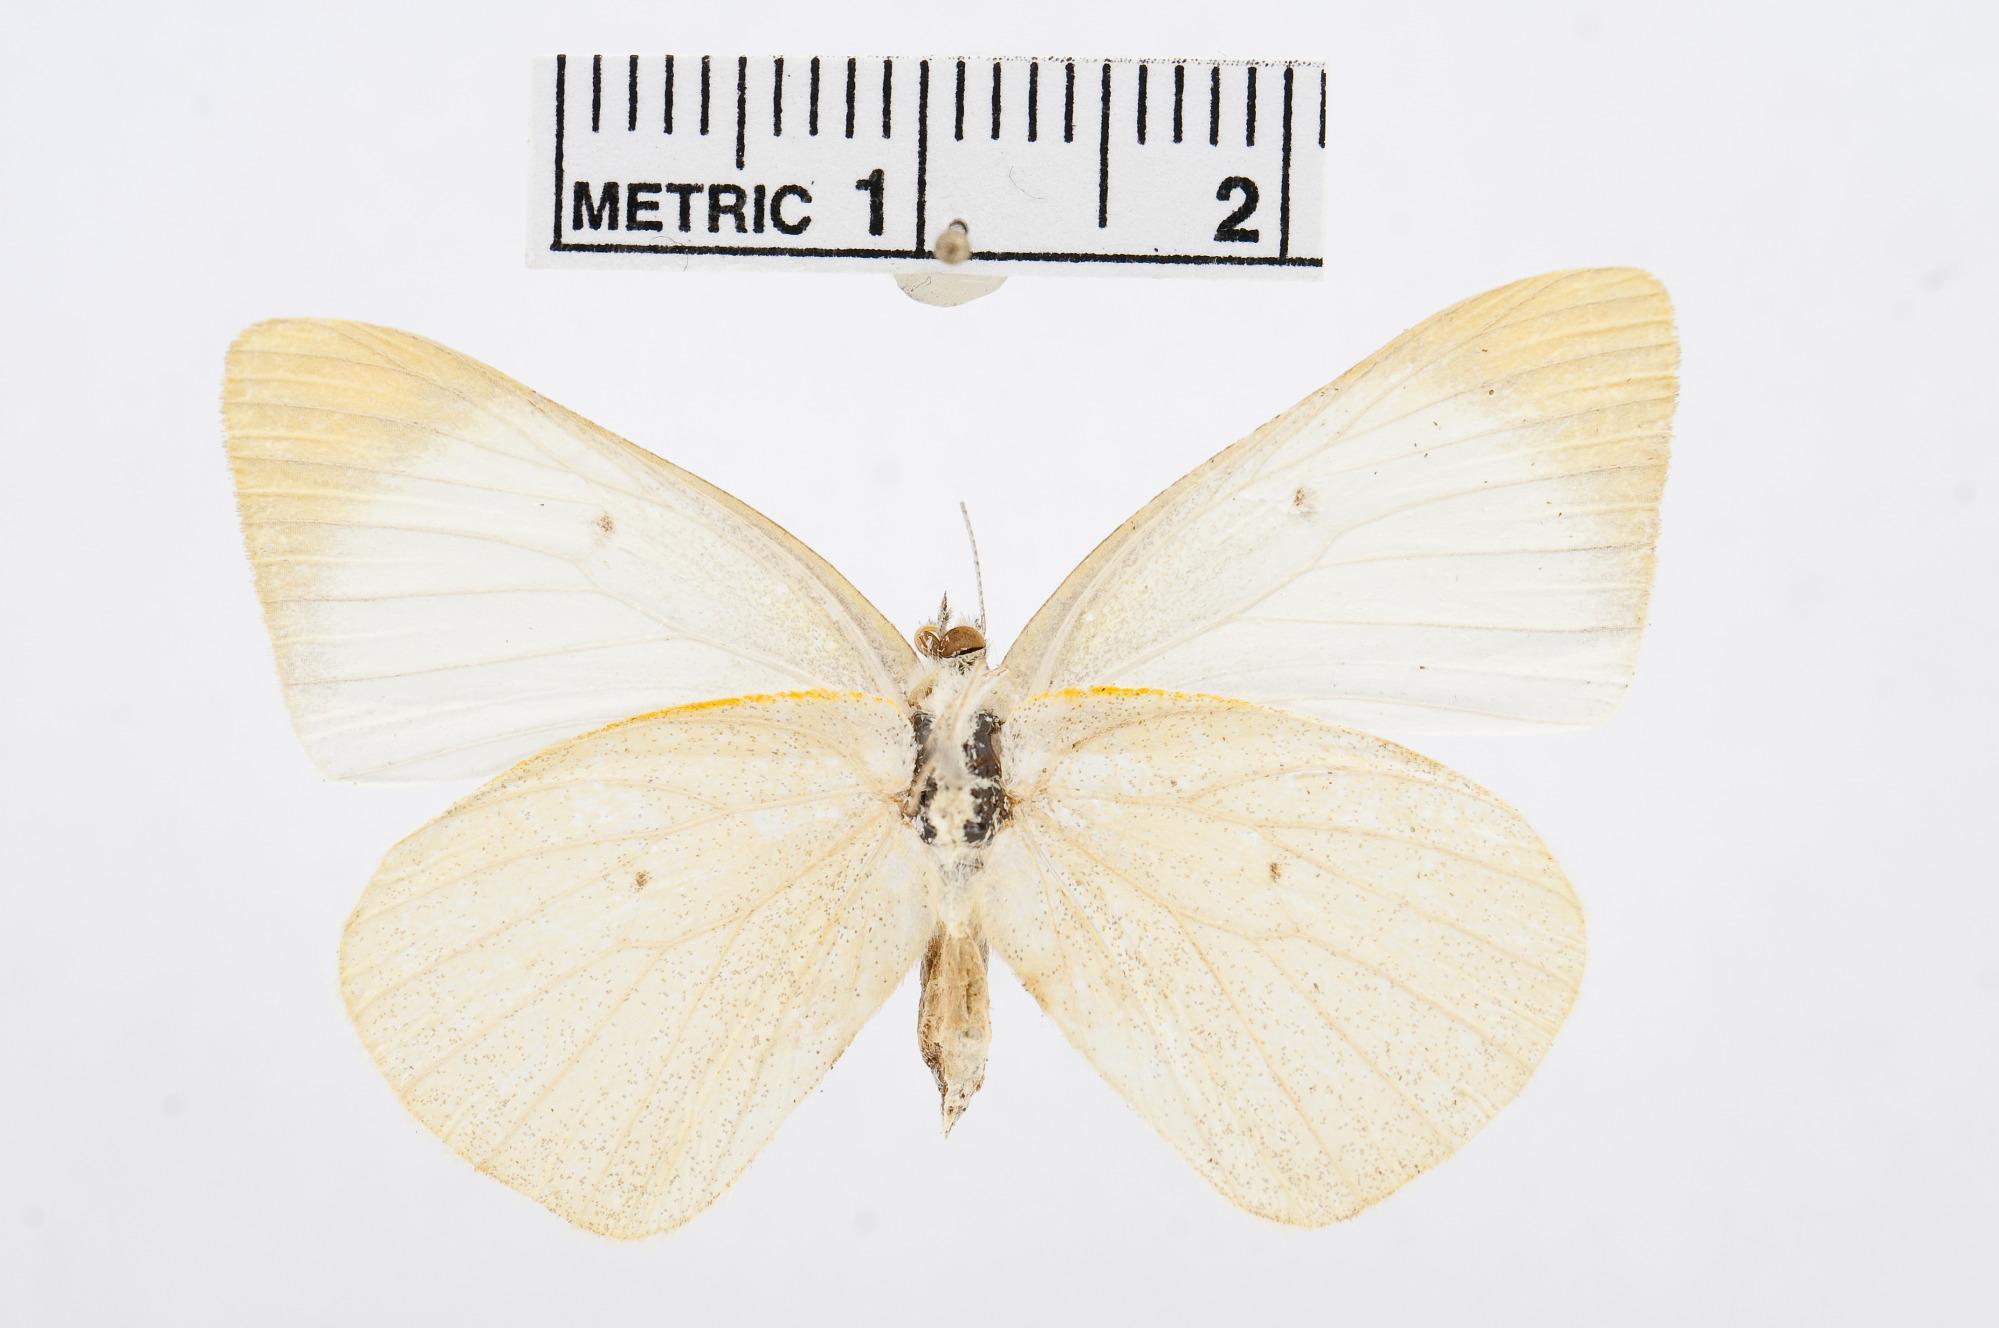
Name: Colotis agoye
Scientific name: Colotis agoye
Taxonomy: Animalia, Arthropoda, Hexapoda, Insecta, Lepidoptera, Pieridae, Pierinae